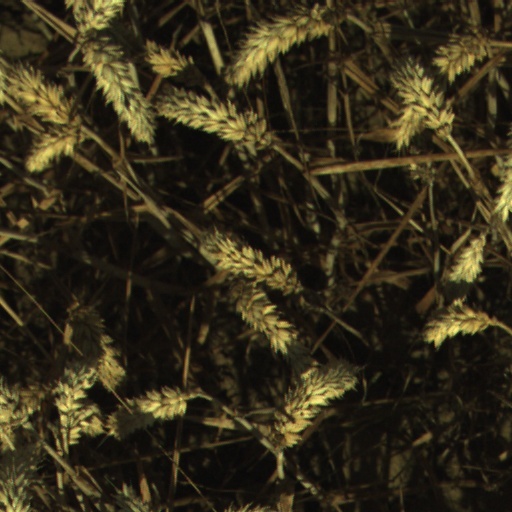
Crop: wheat